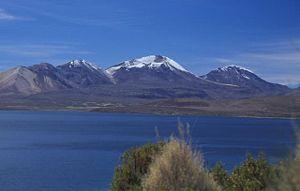
L'Acotango est le volcan le plus élevé du groupe de stratovolcans se trouvant à la frontière entre la Bolivie et le Chili. Ce groupe est connu sous le nom de Nevados de Quimsachata et comporte également les sommets de Humarata et Cerro Capurata.
L'Humarata, ou cerro Humarata, est — avec l'Acotango et le cerro Capurata — l'un des trois stratovolcans formant le groupe connu sous le nom de Nevados de Quimsachata et situés à la frontière entre la Bolivie et le Chili.
Les stratovolcans listés ci-dessous sont actifs ou l'ont été pendant l'Holocène. Le Global Volcanism Program de la Smithsonian Institution en dénombre plus de 700.